Ringicella ringens

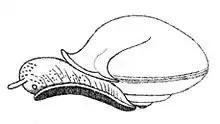
A drawing of a preserved specimen of "Ringicella ringens" showing how the snail carries the shell with the spire pointing downwards.

Thomas Wyatt (1838) wrote about the shell of this species (as "Anostoma globulosa"): "Globose, with two small punctures, one on each side of the lip; slightly carinated, smooth, and white; margin reflected."